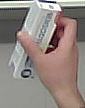
Product: sensodyne_toothpaste